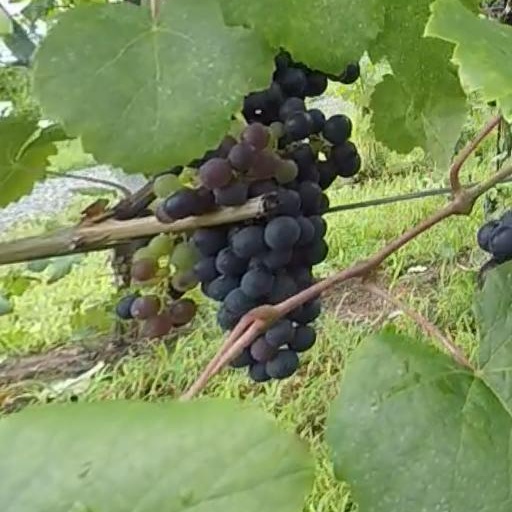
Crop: grape